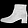
Label: Ankle boot